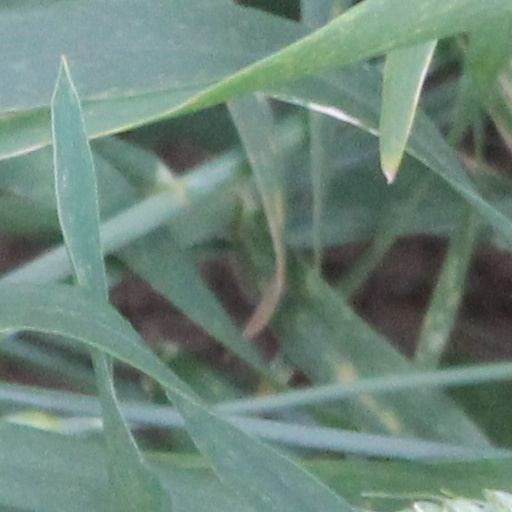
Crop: wheat